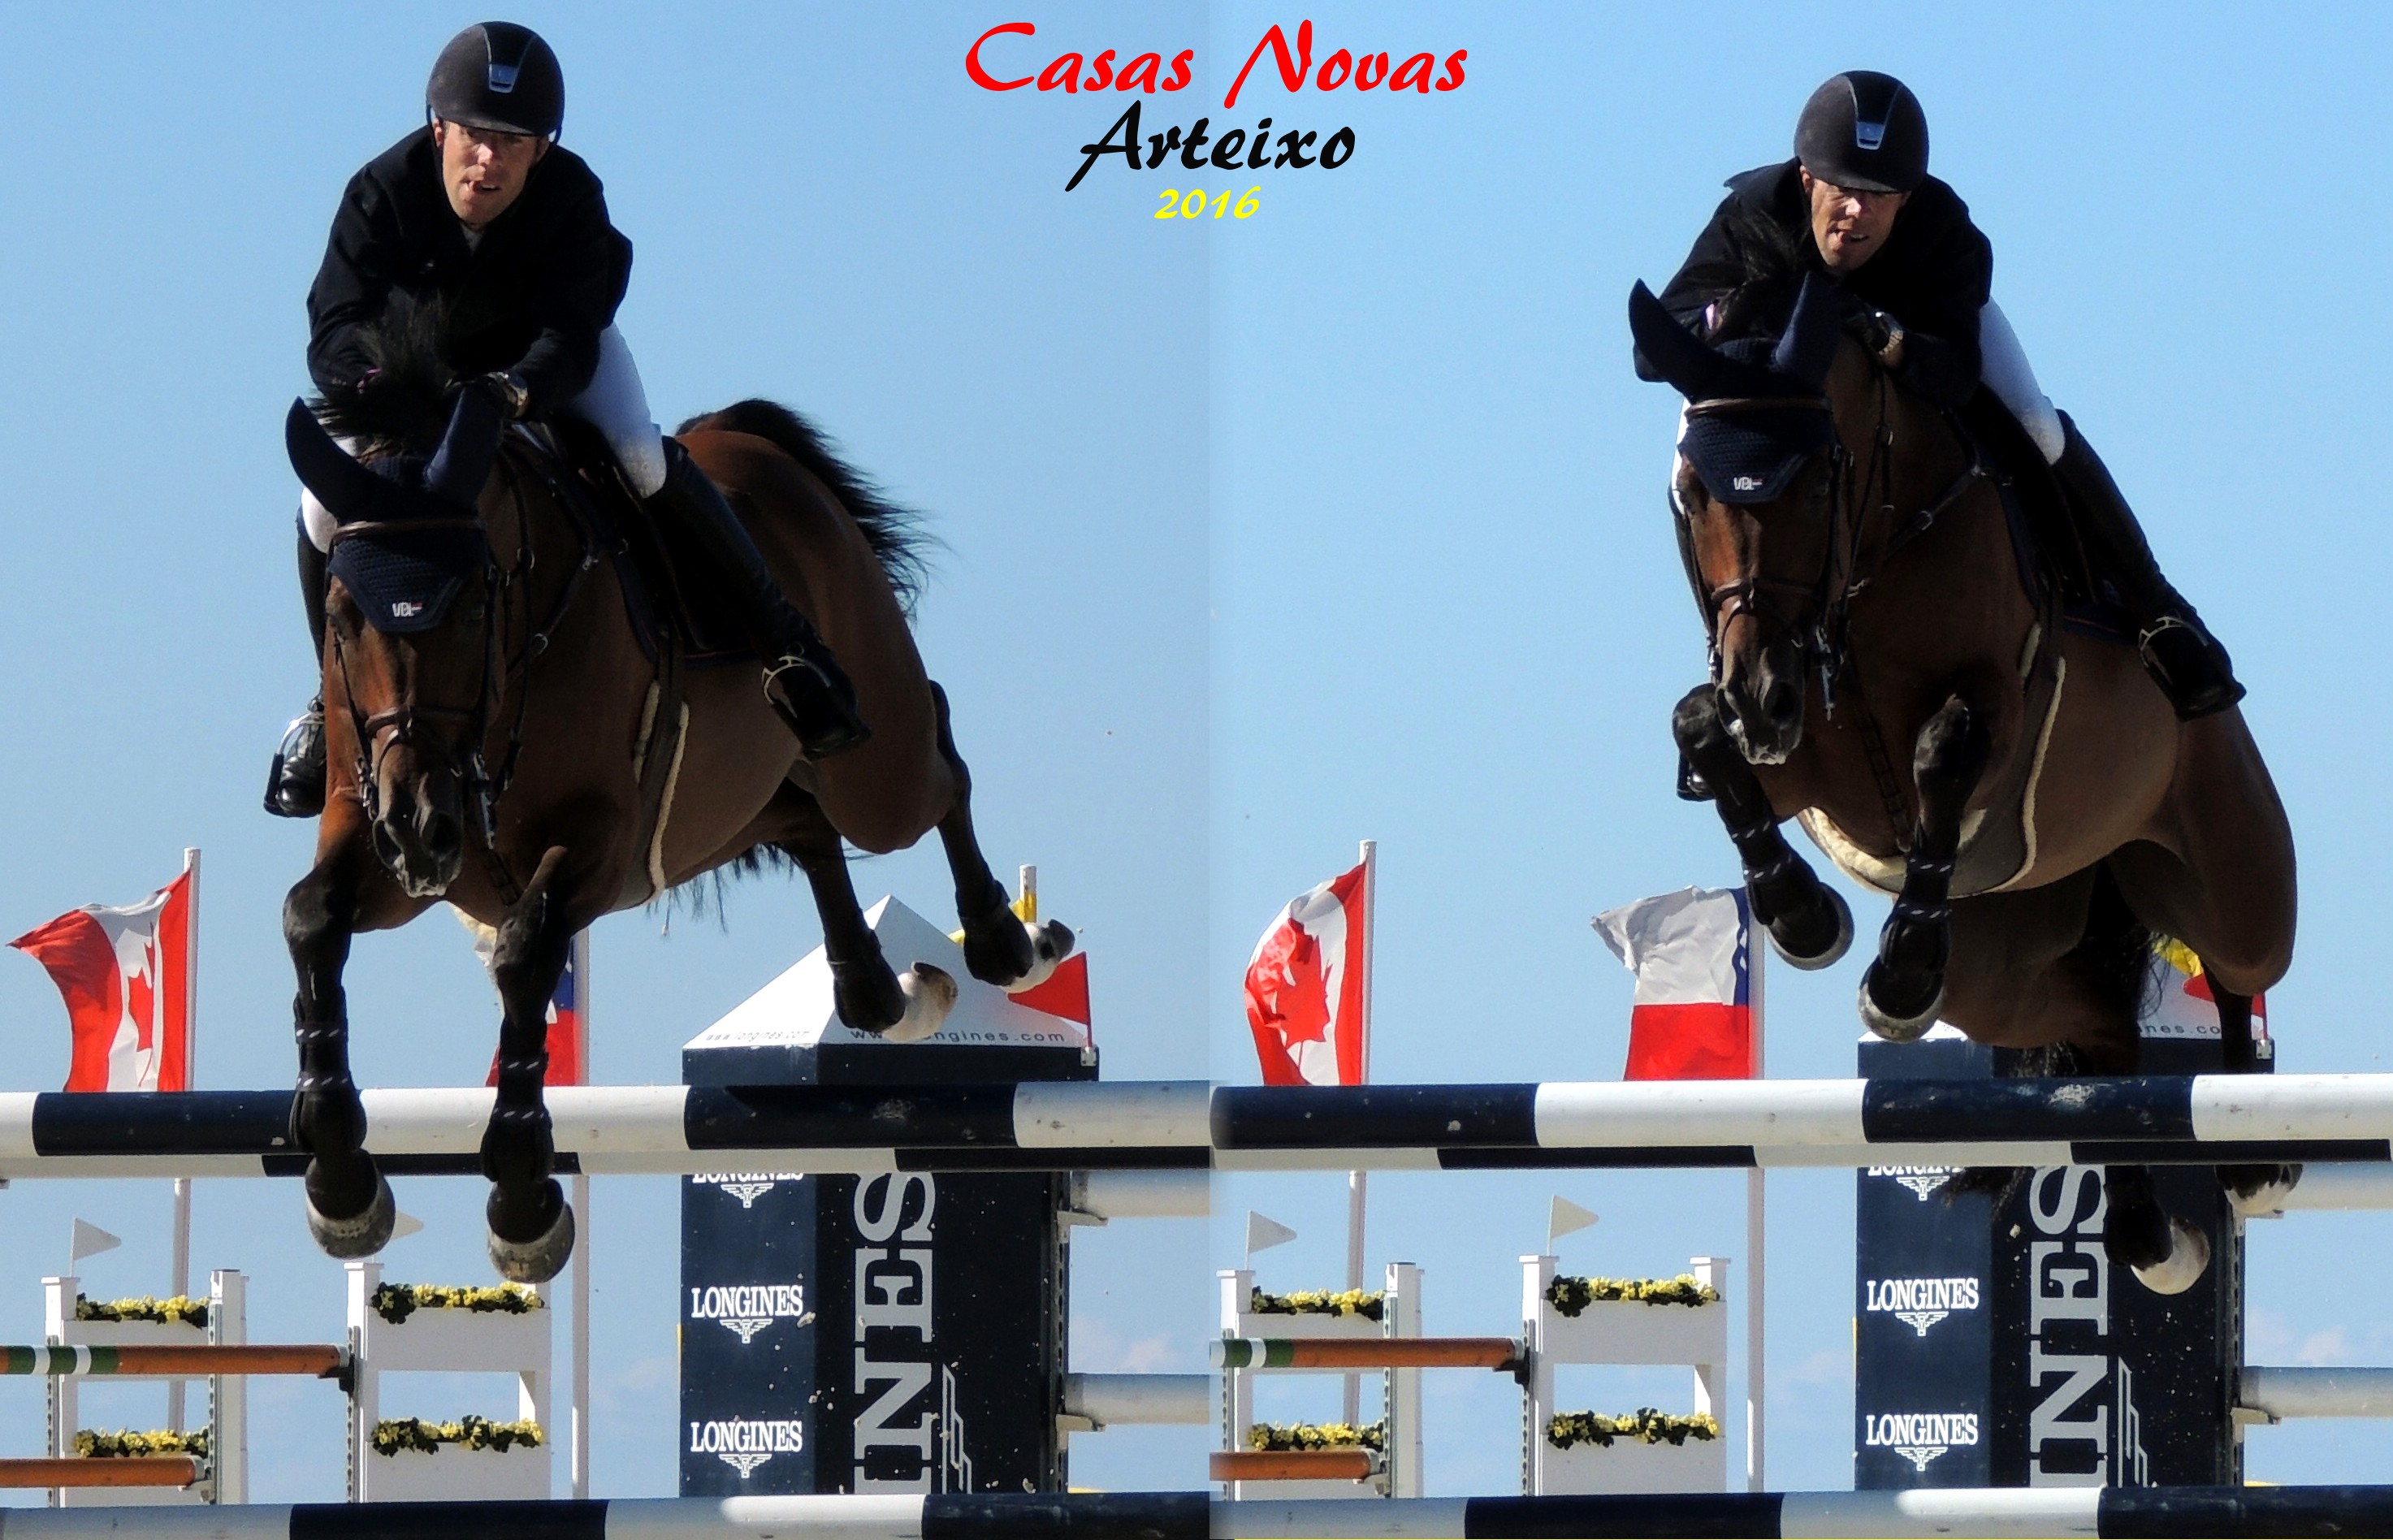
english riding, equestrianism, human action, show jumping, horse, person, jumping, stallion, equestrian sport, outdoor recreation, sports, eventing, animal sports, recreation, physical exercise, horse like mammal